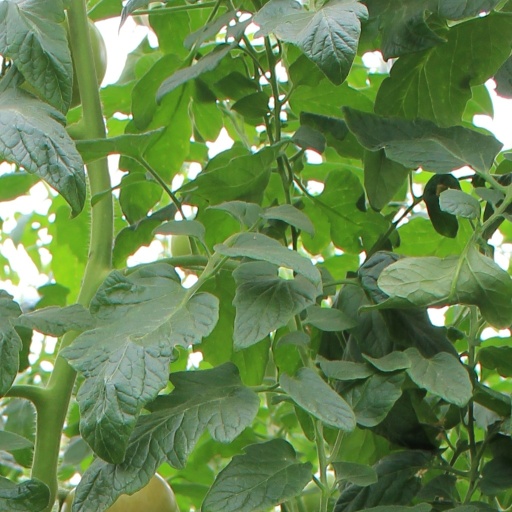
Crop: tomato